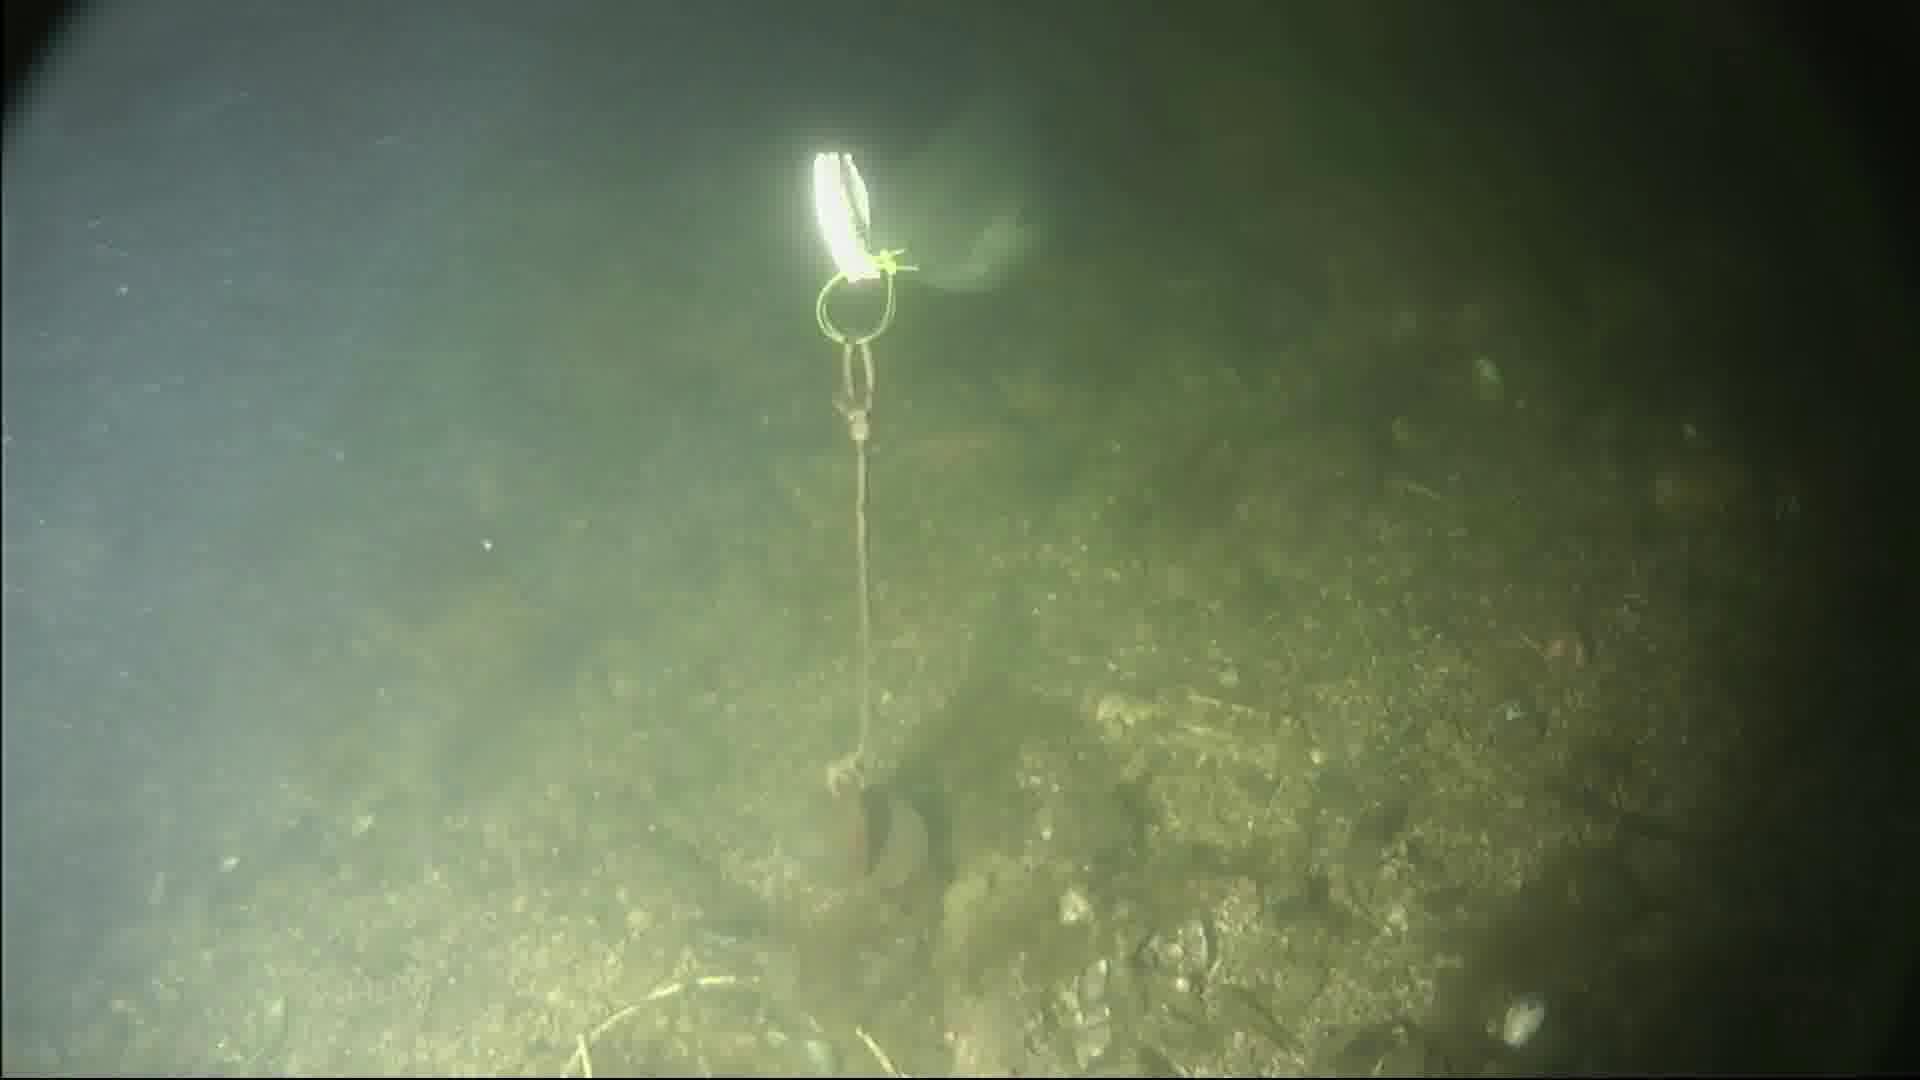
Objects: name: fish